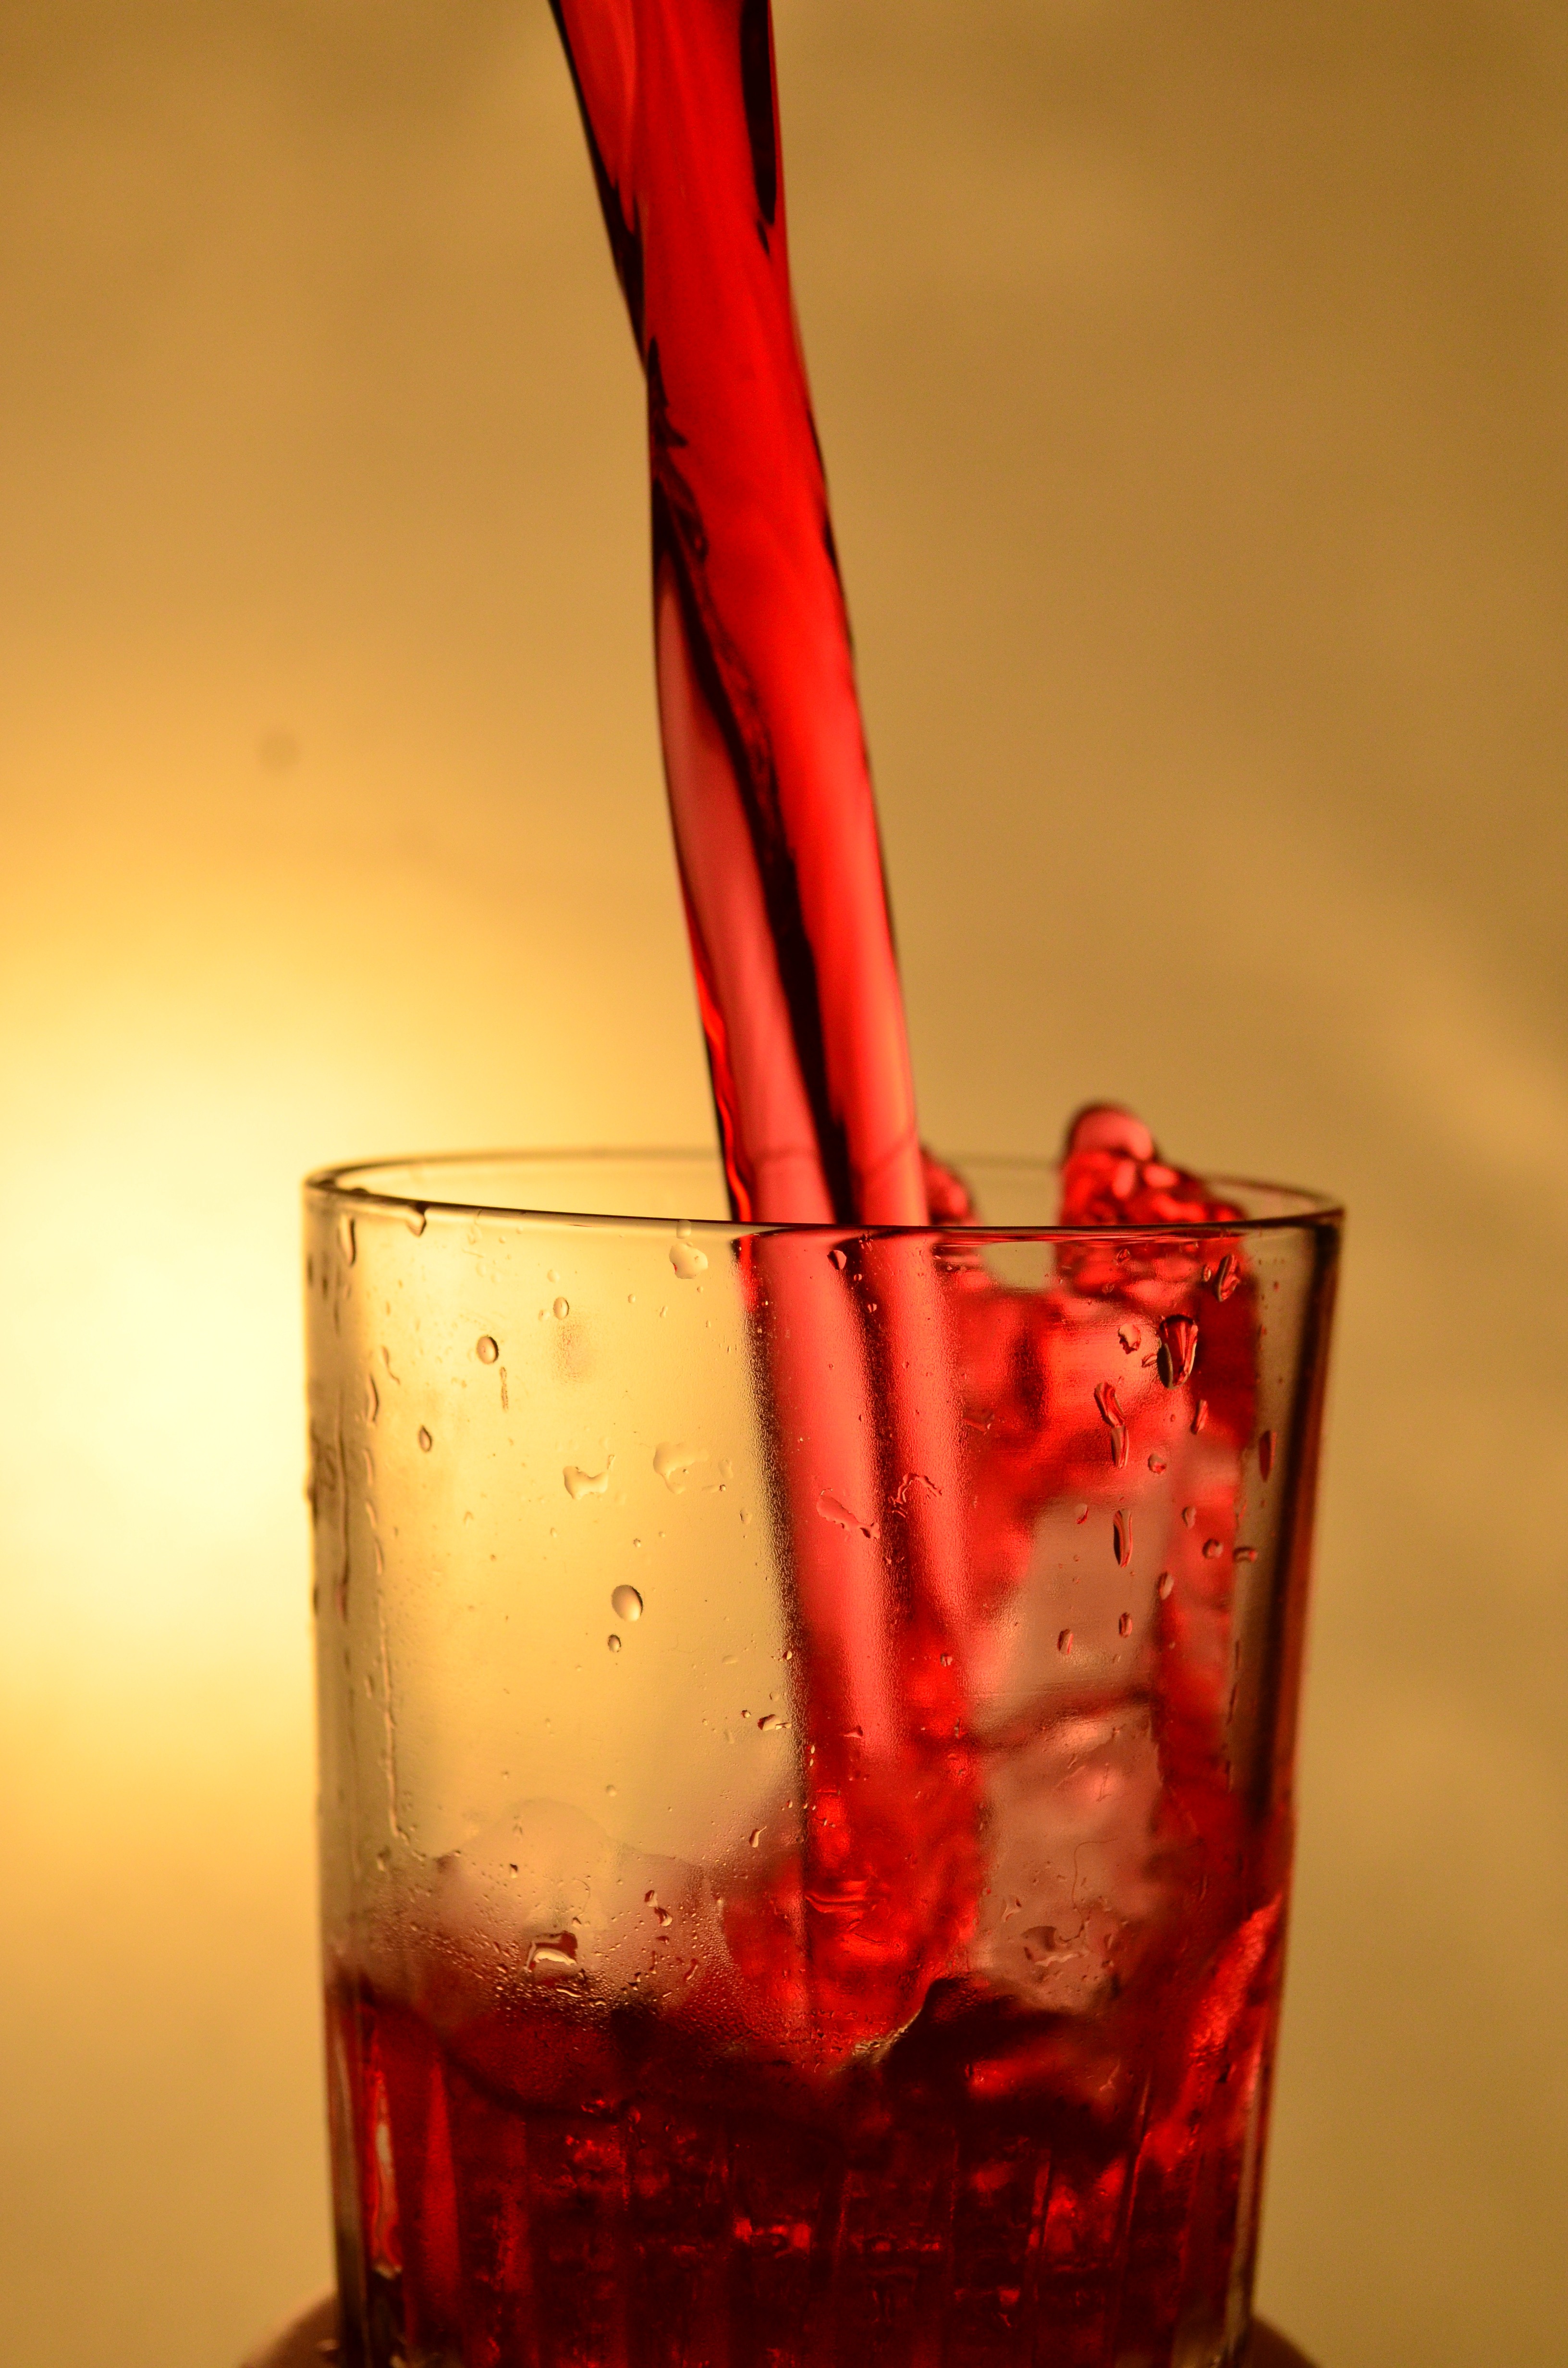
liquid, glass, celebration, red, color, beverage, drink, cocktail, pour, juice, liqueur, macro photography, alcoholic beverage, negroni, distilled beverage